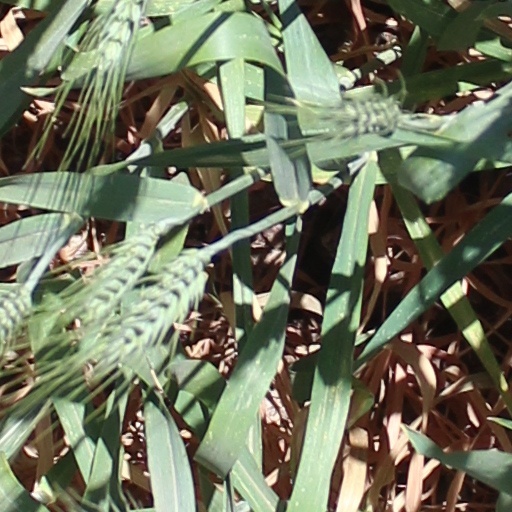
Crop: wheat